Epiphany (holiday)

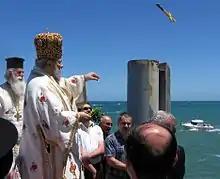
Greek Orthodox bishop at the Great Blessing of Waters on Theophany, releasing the cross off the Glenelg Jetty, South Australia, for one of the swimmers below to retrieve

Eastern churches celebrate Epiphany (Theophany) on January 6. Some, as in Greece, employ the modern Revised Julian calendar, which until 2800 coincides with the Gregorian calendar, the one in use for civil purposes in most countries. Other Eastern churches, as in Russia, hold to the older Julian calendar for reckoning church dates. In these old-calendar churches Epiphany falls at present on Gregorian January 19 – which is January 6 in the Julian calendar.